Illustrated Sydney News

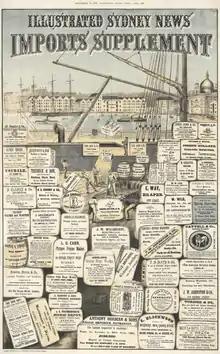
Supplement July 1882

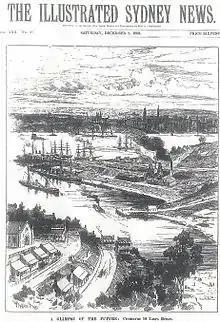
A Glimpse of the Future, 1893

Until 1888, the illustrations were wood engravings, each printed in black ink and each of which took one engraver about a week to complete. In August 1888, "The Illustrated Sydney News" became the first Australian paper to reproduce a photograph using the new half-tone process. The slow and expensive wood engraving process was obsolete.